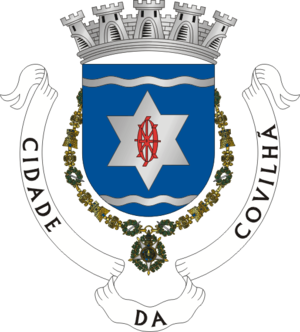
Vadans est une commune française située dans le département du Jura, en région Bourgogne-Franche-Comté.